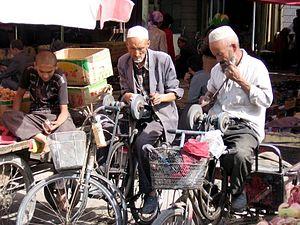
Les Ouïghours ou Ouïgours sont un peuple turcophone et à majorité musulman sunnite habitant la région autonome ouïghoure du Xinjiang en Chine et en Asie centrale. Ils représentaient une des cinquante-six nationalités reconnues officiellement par la République populaire de Chine. Ils sont apparentés aux Ouzbeks. Leur langue turque est l'ouïghour. Originaire d'une région située entre la Selenga et le lac Baïkal, ils fondent le Khaganat ouïghour, situé sur l'actuelle Mongolie, de culture turque de religion manichéenne qui est le berceau de leur civilisation. Alliés des chinois contre l'Empire du Tibet, leur khaganat est détruit au IXᵉ siècle par les Kirghiz, les obligeant à descendre plus au sud. Leur population est estimée autour de 25 millions de personnes en Asie Centrale, tandis-qu'ils sont estimés à 12 millions en Chine, par le gouvernement. D'après le Uyghur Human Right Project, basé à Washington, depuis 2014, des Ouïghours sont placés par le gouvernement chinois dans des camps d'internement